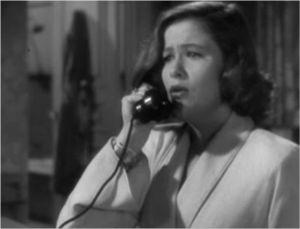
Boulevard du crépuscule est un film noir américain, réalisé et coécrit par Billy Wilder, sorti sur les écrans en 1950, mêlant drame et humour noir. Il tire son nom du célèbre Sunset Boulevard, qui traverse Los Angeles et Beverly Hills, bordé de villas de vedettes hollywoodiennes.
Nancy Olson, née le 14 juillet 1928 à Milwaukee, est une actrice américaine nommée aux Oscars dans la catégorie meilleure second rôle féminin pour Boulevard du crépuscule.